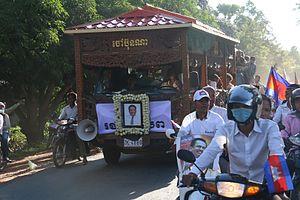
Kem Ley était un chroniqueur et activiste politique. Il était connu pour ses chroniques politiques, dans lesquelles il faisait de sévères critiques de la direction de l'actuel gouvernement, sous le contrôle du Parti du peuple cambodgien. Il a été assassiné lors de ce qui est considéré comme un crime politique, le 10 juillet 2016, dans une station essence de Phnom Penh.